Centre for International Education and Research

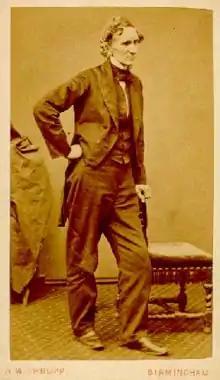
Elihu Burritt, the "grandfather of the United Nations", in Birmingham, circa 1860

CIER is a member of the UNESCO Associated Schools Network, and Development Education Association. It helped to set up the British University in Dubai (BUID), and has formal links with Ontario Institute of Education (OISE), University of Toronto; Deshkal Society, Delhi; the Gambia Youth Movement for Peace and Unity in Africa; and the UNESCO Asia-Pacific Centre of Education for International Understanding (APCEIU) in Seoul.